Sumay Cemetery

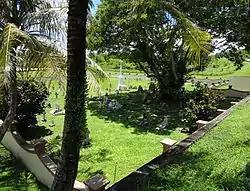
Undated US Navy photo

The Sumay Cemetery is a historic cemetery at the junction of Sumay Drive and Guam Highway 1 on the grounds of Naval Base Guam, located on the west side of the United States territory of Guam. It is a roughly square cemetery taking up about , and is surrounded by a decorative wall with gate. The cemetery was probably established in the late 19th century; its oldest legible marker bears the date 1911. It is the oldest known historic-era cemetery on the island, and is the only tangible reminder of the village of Sumay, which effectively ceased to exist when the naval base took over the area and its citizens were relocated to the village of Santa Rita.